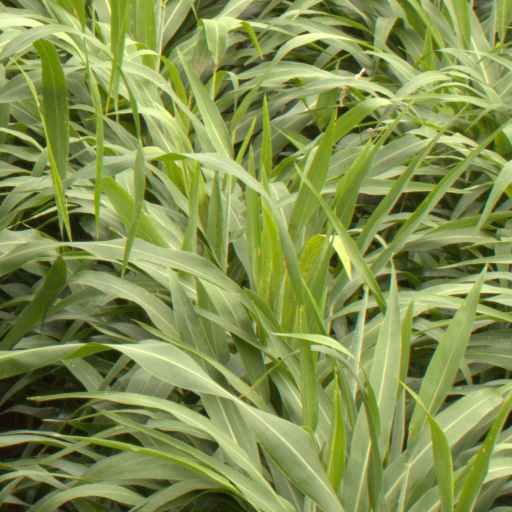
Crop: sorghum